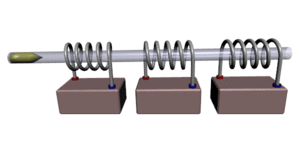
Les sujets des listes suivantes ont tous été nommés d'après Carl Friedrich Gauss, mathématicien, physicien et astronome.
L'United Nations Space Command, ou UNSC est une faction de l'univers Halo. L'UNSC représente l'humanité dans cet univers, de par la possession de toutes les forces armées de l'espèce humaine. Elle se divise en plusieurs sous-organisations. Dans les jeux Halo, la faction est nommée UNSC, comme dans la version originale. En revanche, dans les romans, c'est la désignation CSNU, traduction de l'acronyme anglais qui est employée. Par souci de clarté, on utilisera la désignation anglaise dans cet article. La faction en elle-même n’apparaît pas dans Halo: Combat Evolved, et le premier logotype visible est présent dans Halo 2.
Le canon magnétique ou canon de Gauss est un canon qui utilise l'effet d'attraction/répulsion magnétique. Il est l'une des deux formes du canon électromagnétique, l'autre étant le canon électrique.